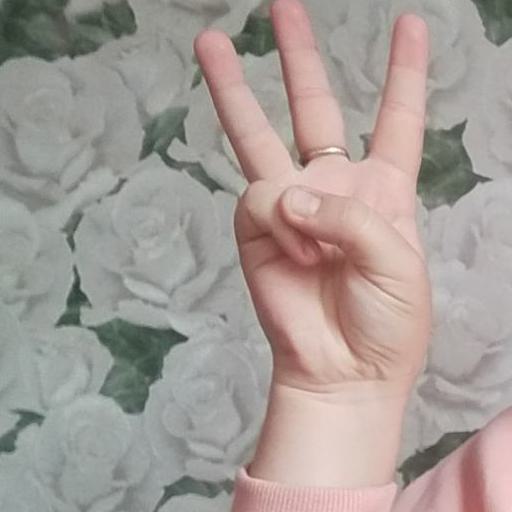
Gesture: three